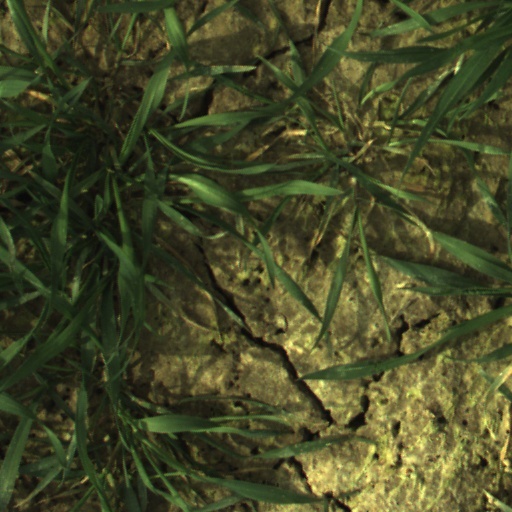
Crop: wheat